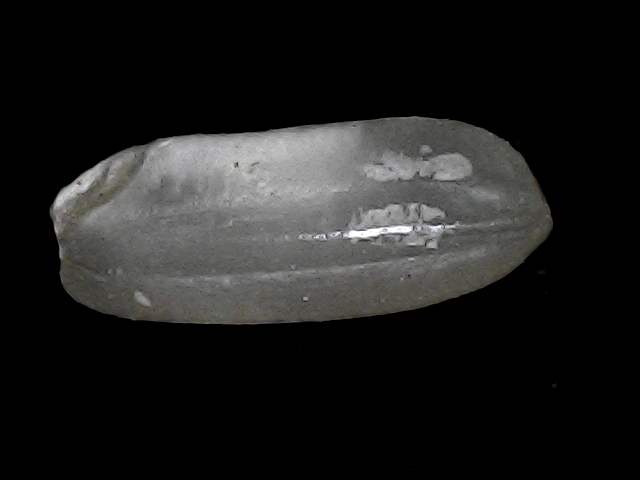
Rice variety: BRRI74